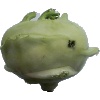
Label: Kohlrabi 1